Dr. John Octavius Hatcher House

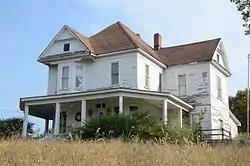

The Dr. John Octavius Hatcher House is a historic house at 210 3rd Street in Imboden, Arkansas. It is a -story wood-frame structure, with an architectural development spanning from c. 1902 to the 1920s. When built c. 1902, the house featured transitional Queen Anne/Colonial Revival styling, including a porch with turned posts and a spindled balustrade. A tornado damaged the house in the early 1920s, destroying a dormer, and probably damaging the porch, whose columns were replaced by Tuscan columns, and then at a later date by square posts. At some point the dormers on the eastern elevation were extended, giving the house a more Plain-Traditional appearance than its original Queen Anne look. The house was built as a wedding present from Dr. J. W. Randolph to his daughter Nellie, who was marrying Dr. John Octavius Hatcher. Hatcher served as the small community's doctor between 1904 and 1913.